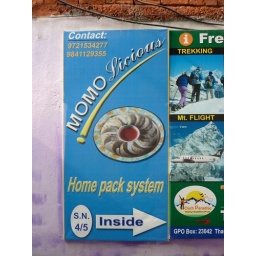
By &amp;quot;home pack system&amp;quot; they (like everyone else) mean &amp;quot;take your shit home in a black plastic bag&amp;quot;